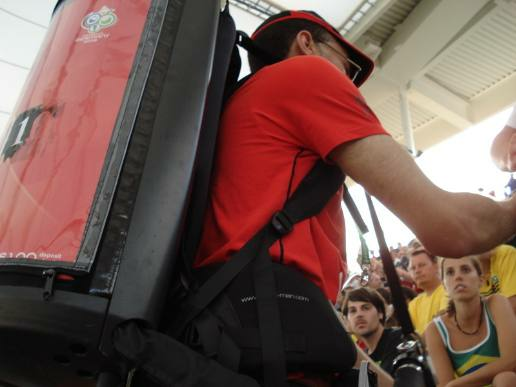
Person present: Yes